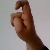
The image shows a hand gesture representing the letter 'X' in Indian Sign Language.